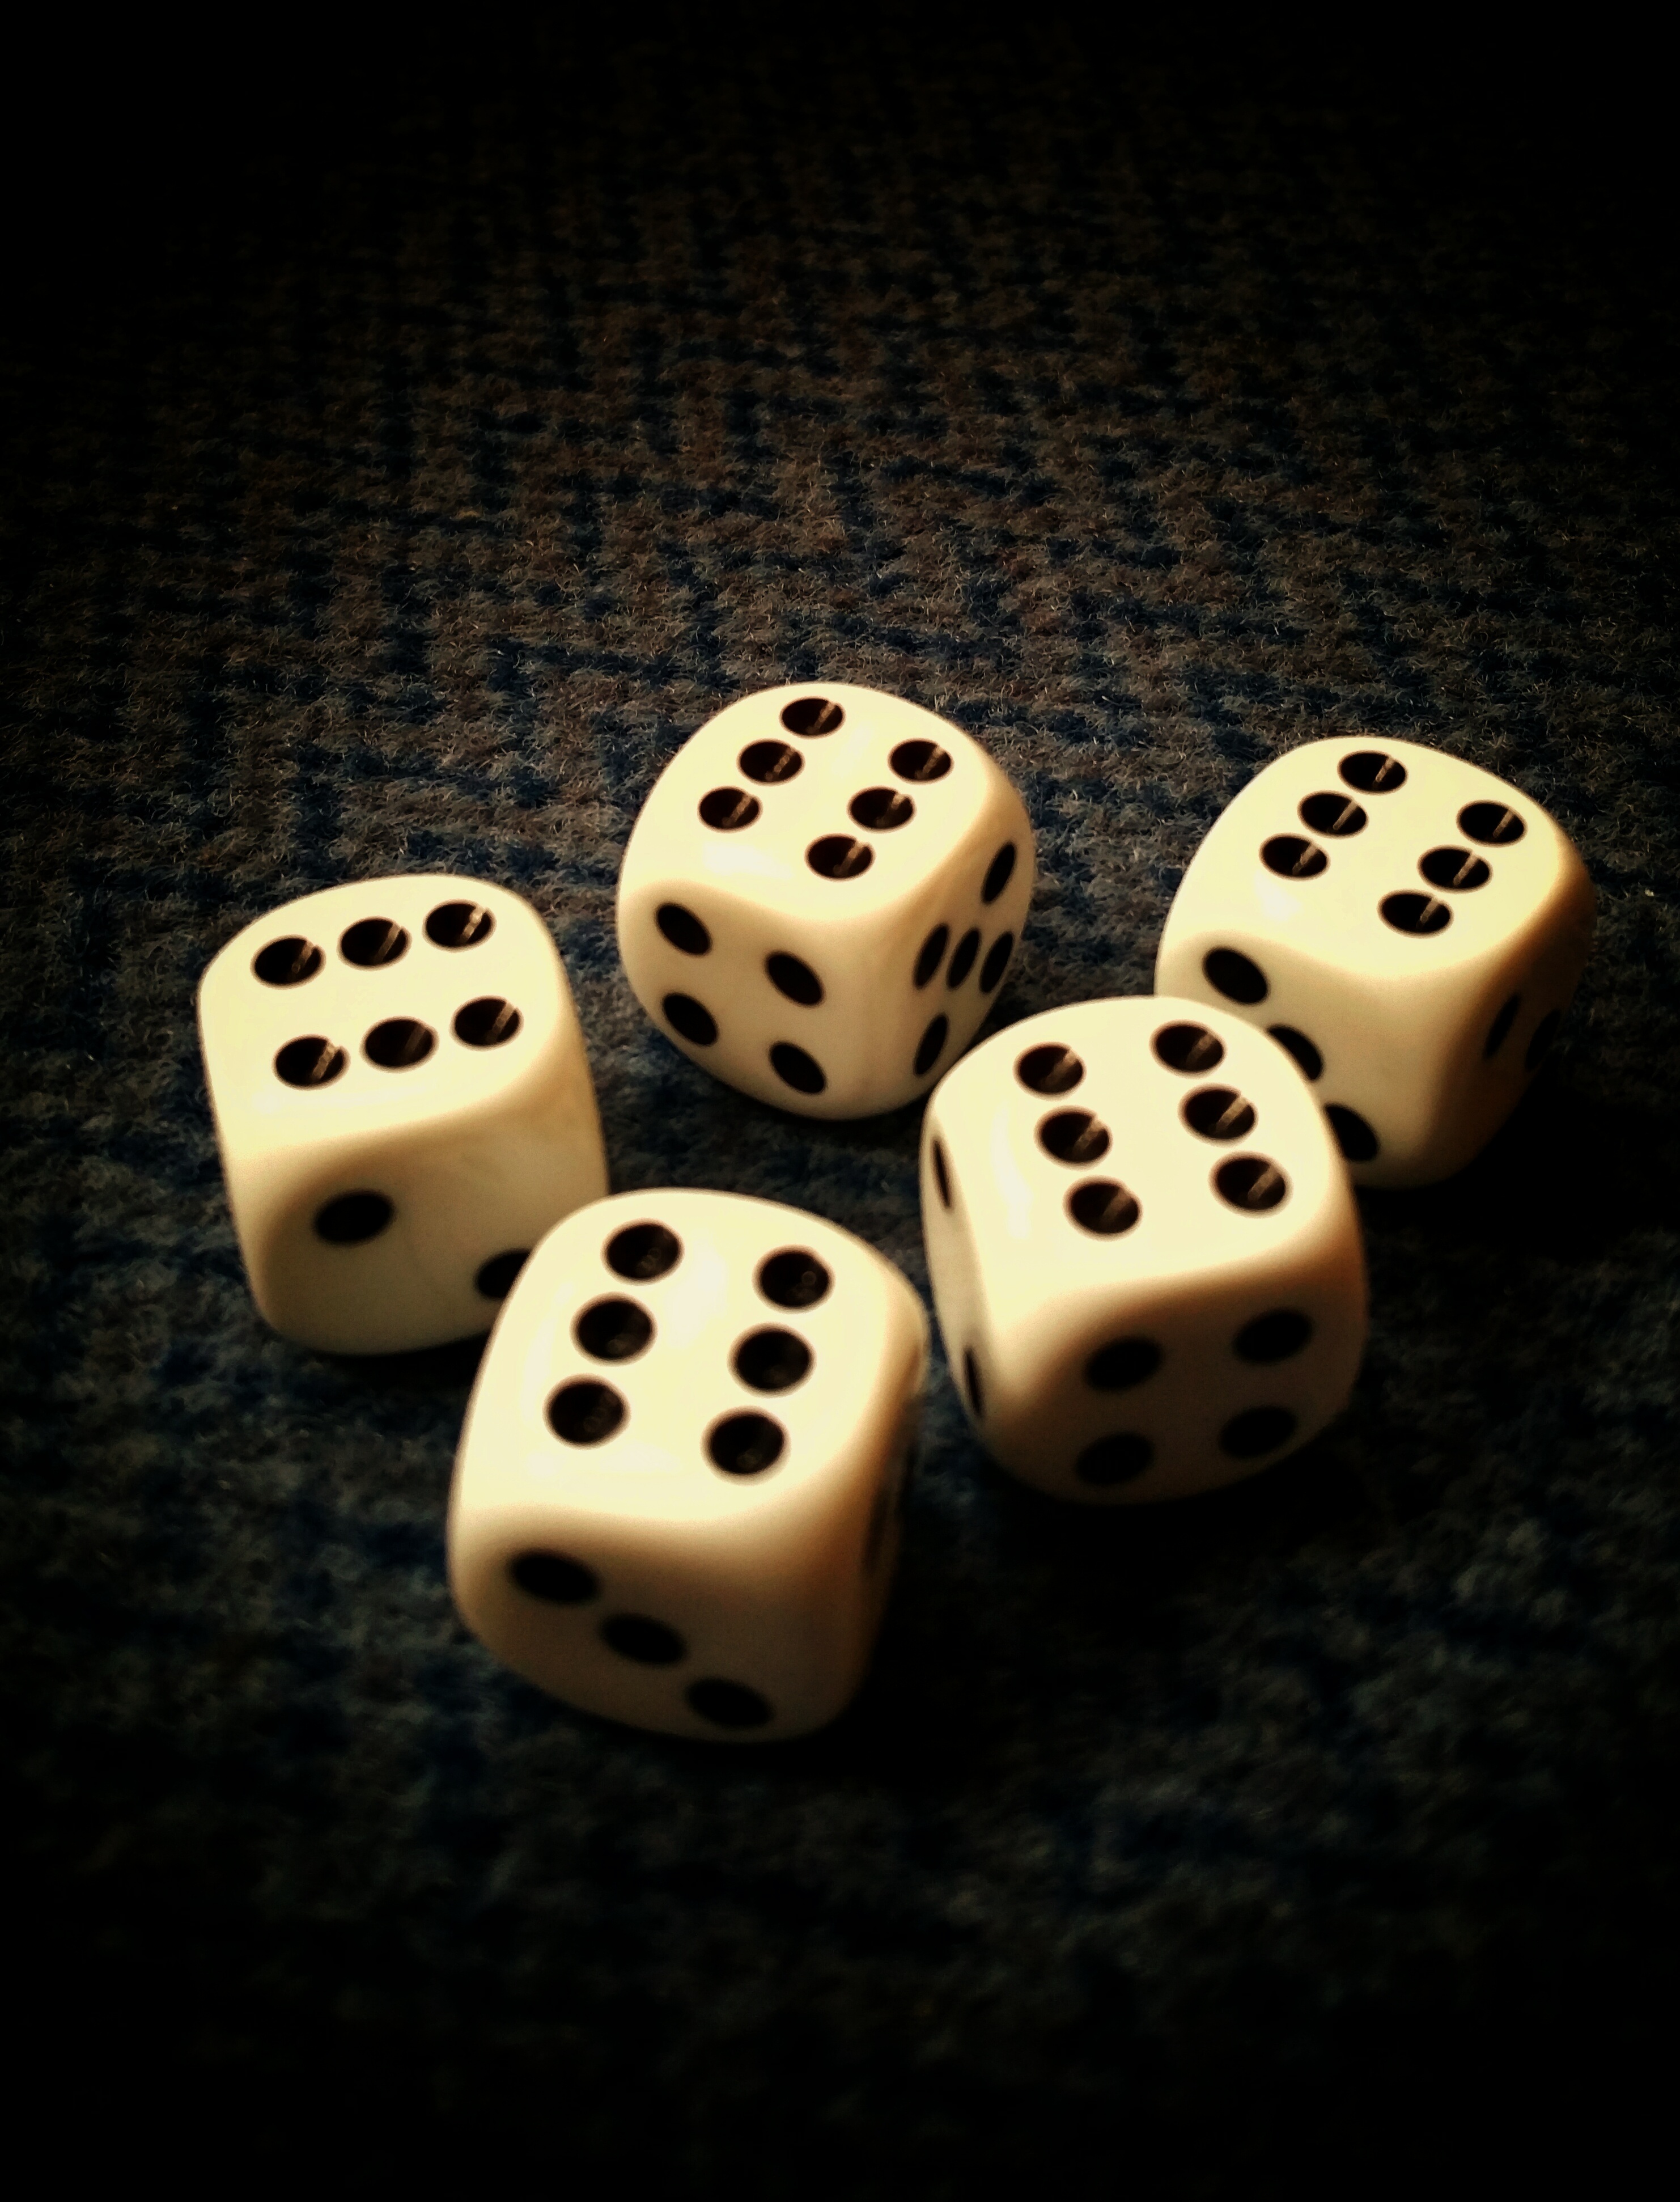
play, recreation, board game, sports, cube, six, games, points, dice, dice game, craps, lucky dice, lucky number, game cube, yahtzee, eight ball, indoor games and sports, tabletop game